Crinum, Queensland

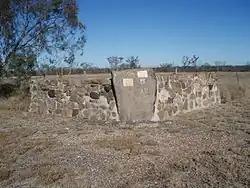

There are no schools in Crinum. The nearest primary schools are Capella State School in Capella to the north-west and Emerald North State School in Emerald to the south. The nearest secondary schools are Capella State High School in Capella and Emerald State High School in Emerald.